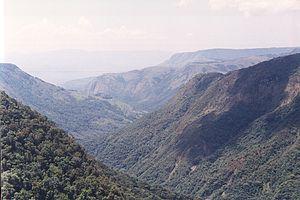
Le Pungue est un fleuve d'Afrique orientale qui arrose le Zimbabwe et le Mozambique.